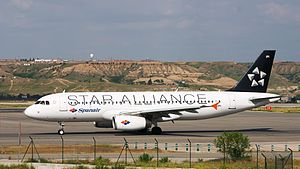
Star Alliance
Star Alliance (Spanair) Airbus A320
Star Alliance er verdens største samarbejde mellem flyselskaber fra hele verden med hovedkvarter i Frankfurt am Main, Tyskland. Alliancen blev grundlagt i 1997 af fem flyselskaber: skandinaviske SAS, tyske Lufthansa, Thai Airways, amerikanske United Airlines og canadiske Air Canada.